Question: Please indicate a possible affordance area of the frisbee that can be used for catching a soccer ball.
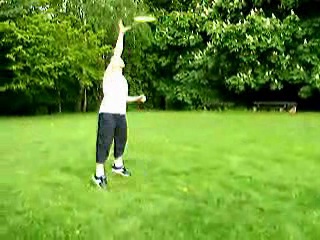
Answer: [128.5, 5, 168.5, 29]